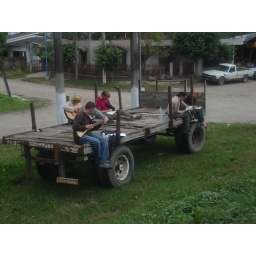
During the protest people got off the bus and sat on this broken flatbed. Joe is reading in the red shirt.